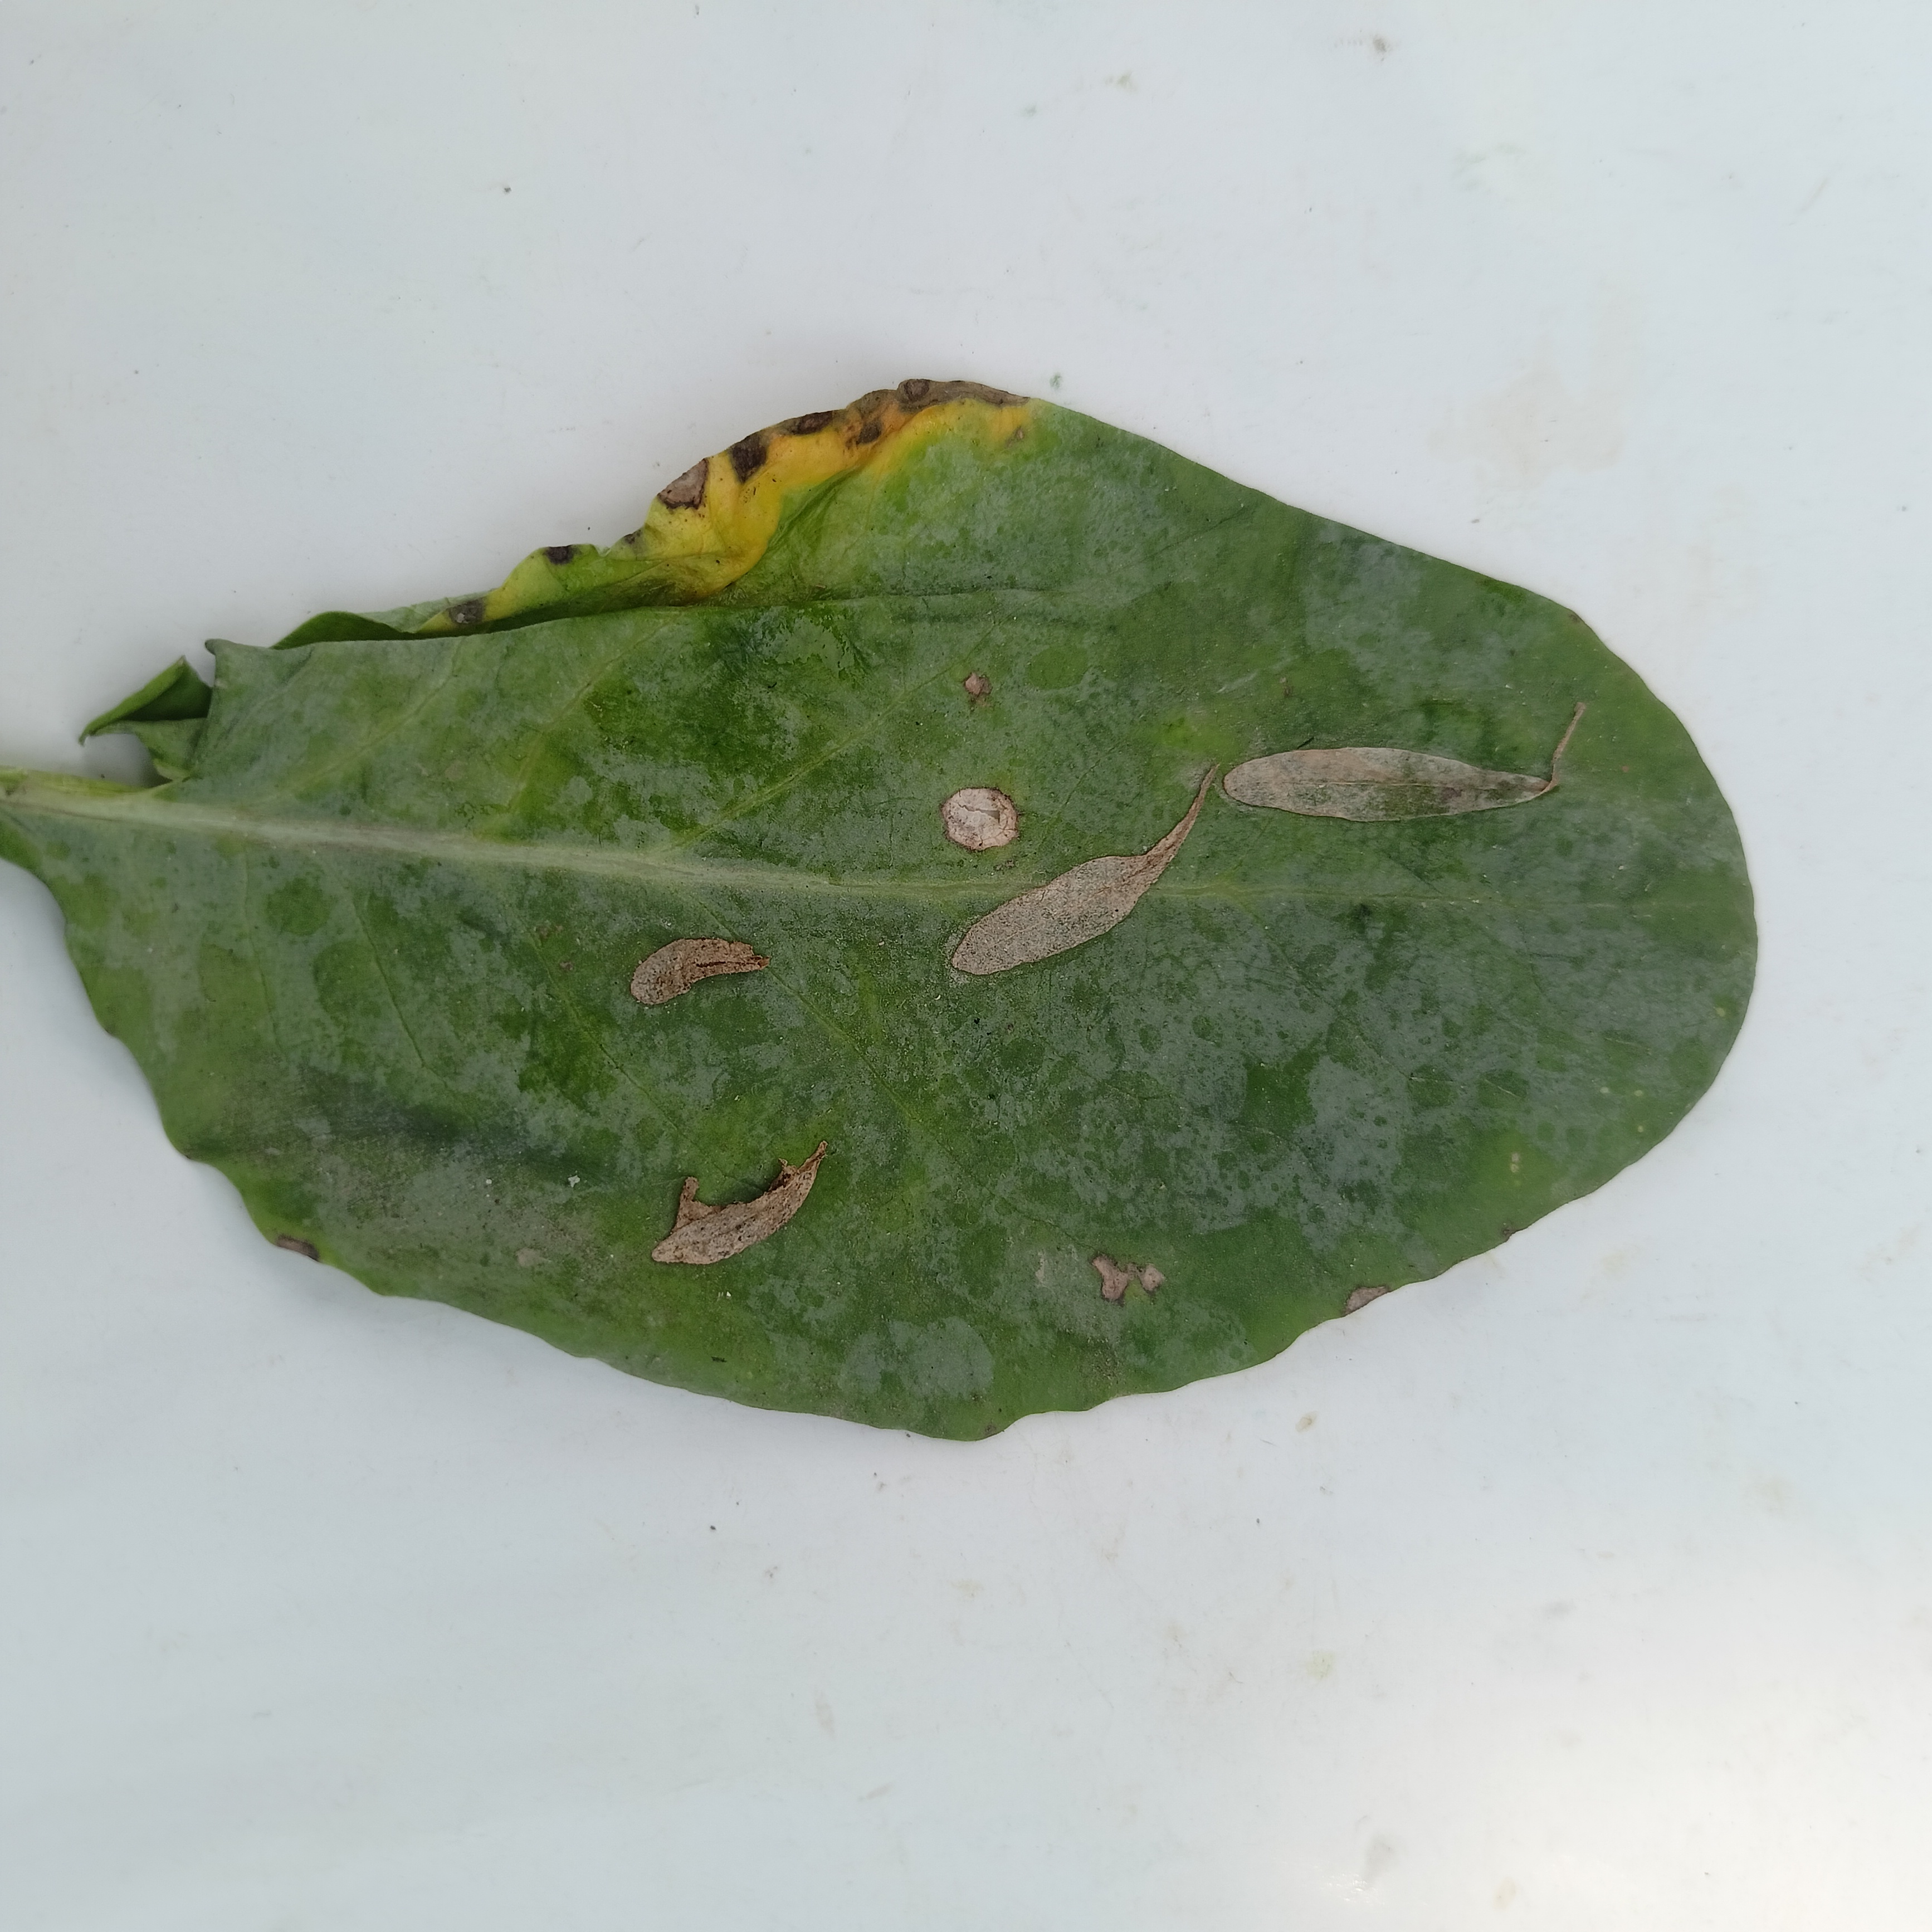
Label: Black Rot